Harry M. McCaskrin

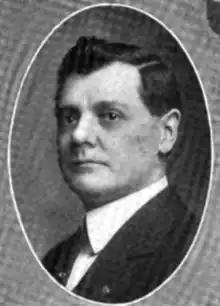

McCaskrin was born in Rantoul, Illinois. He graduated from Rantoul High School. McCaskrin received his bachelor's degree from University of Illinois and his law degree from University of Michigan Law School. He practiced law in Rock Island, Illinois. He served in the Illinois House of Representatives from 1921 to 1941 and was a Republican. McCaskin died at his home in Rock Island, Illinois. His wife Hazel also served in the Illinois House of Representatives.